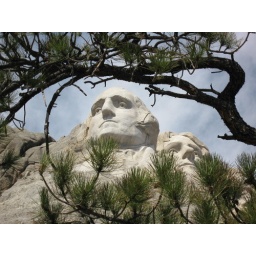
George Washington framed by a pine tree branch at Mount Rushmore.